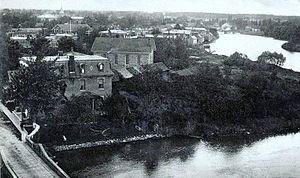
Impression (photomécanique), Vue depuis le fleuve, Huntingdon, QC, vers 1910, Encre sur papier - Phototypie - 8.8 x 13.8 cm
Huntingdon est une ville située dans la municipalité régionale de comté du Haut-Saint-Laurent dans la région de la Montérégie, au Québec, au Canada.